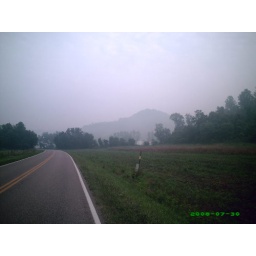
Between the trees is a tiny bridge over an even tinier creek. That's where my 1 mile mark is.